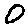
Label: 0